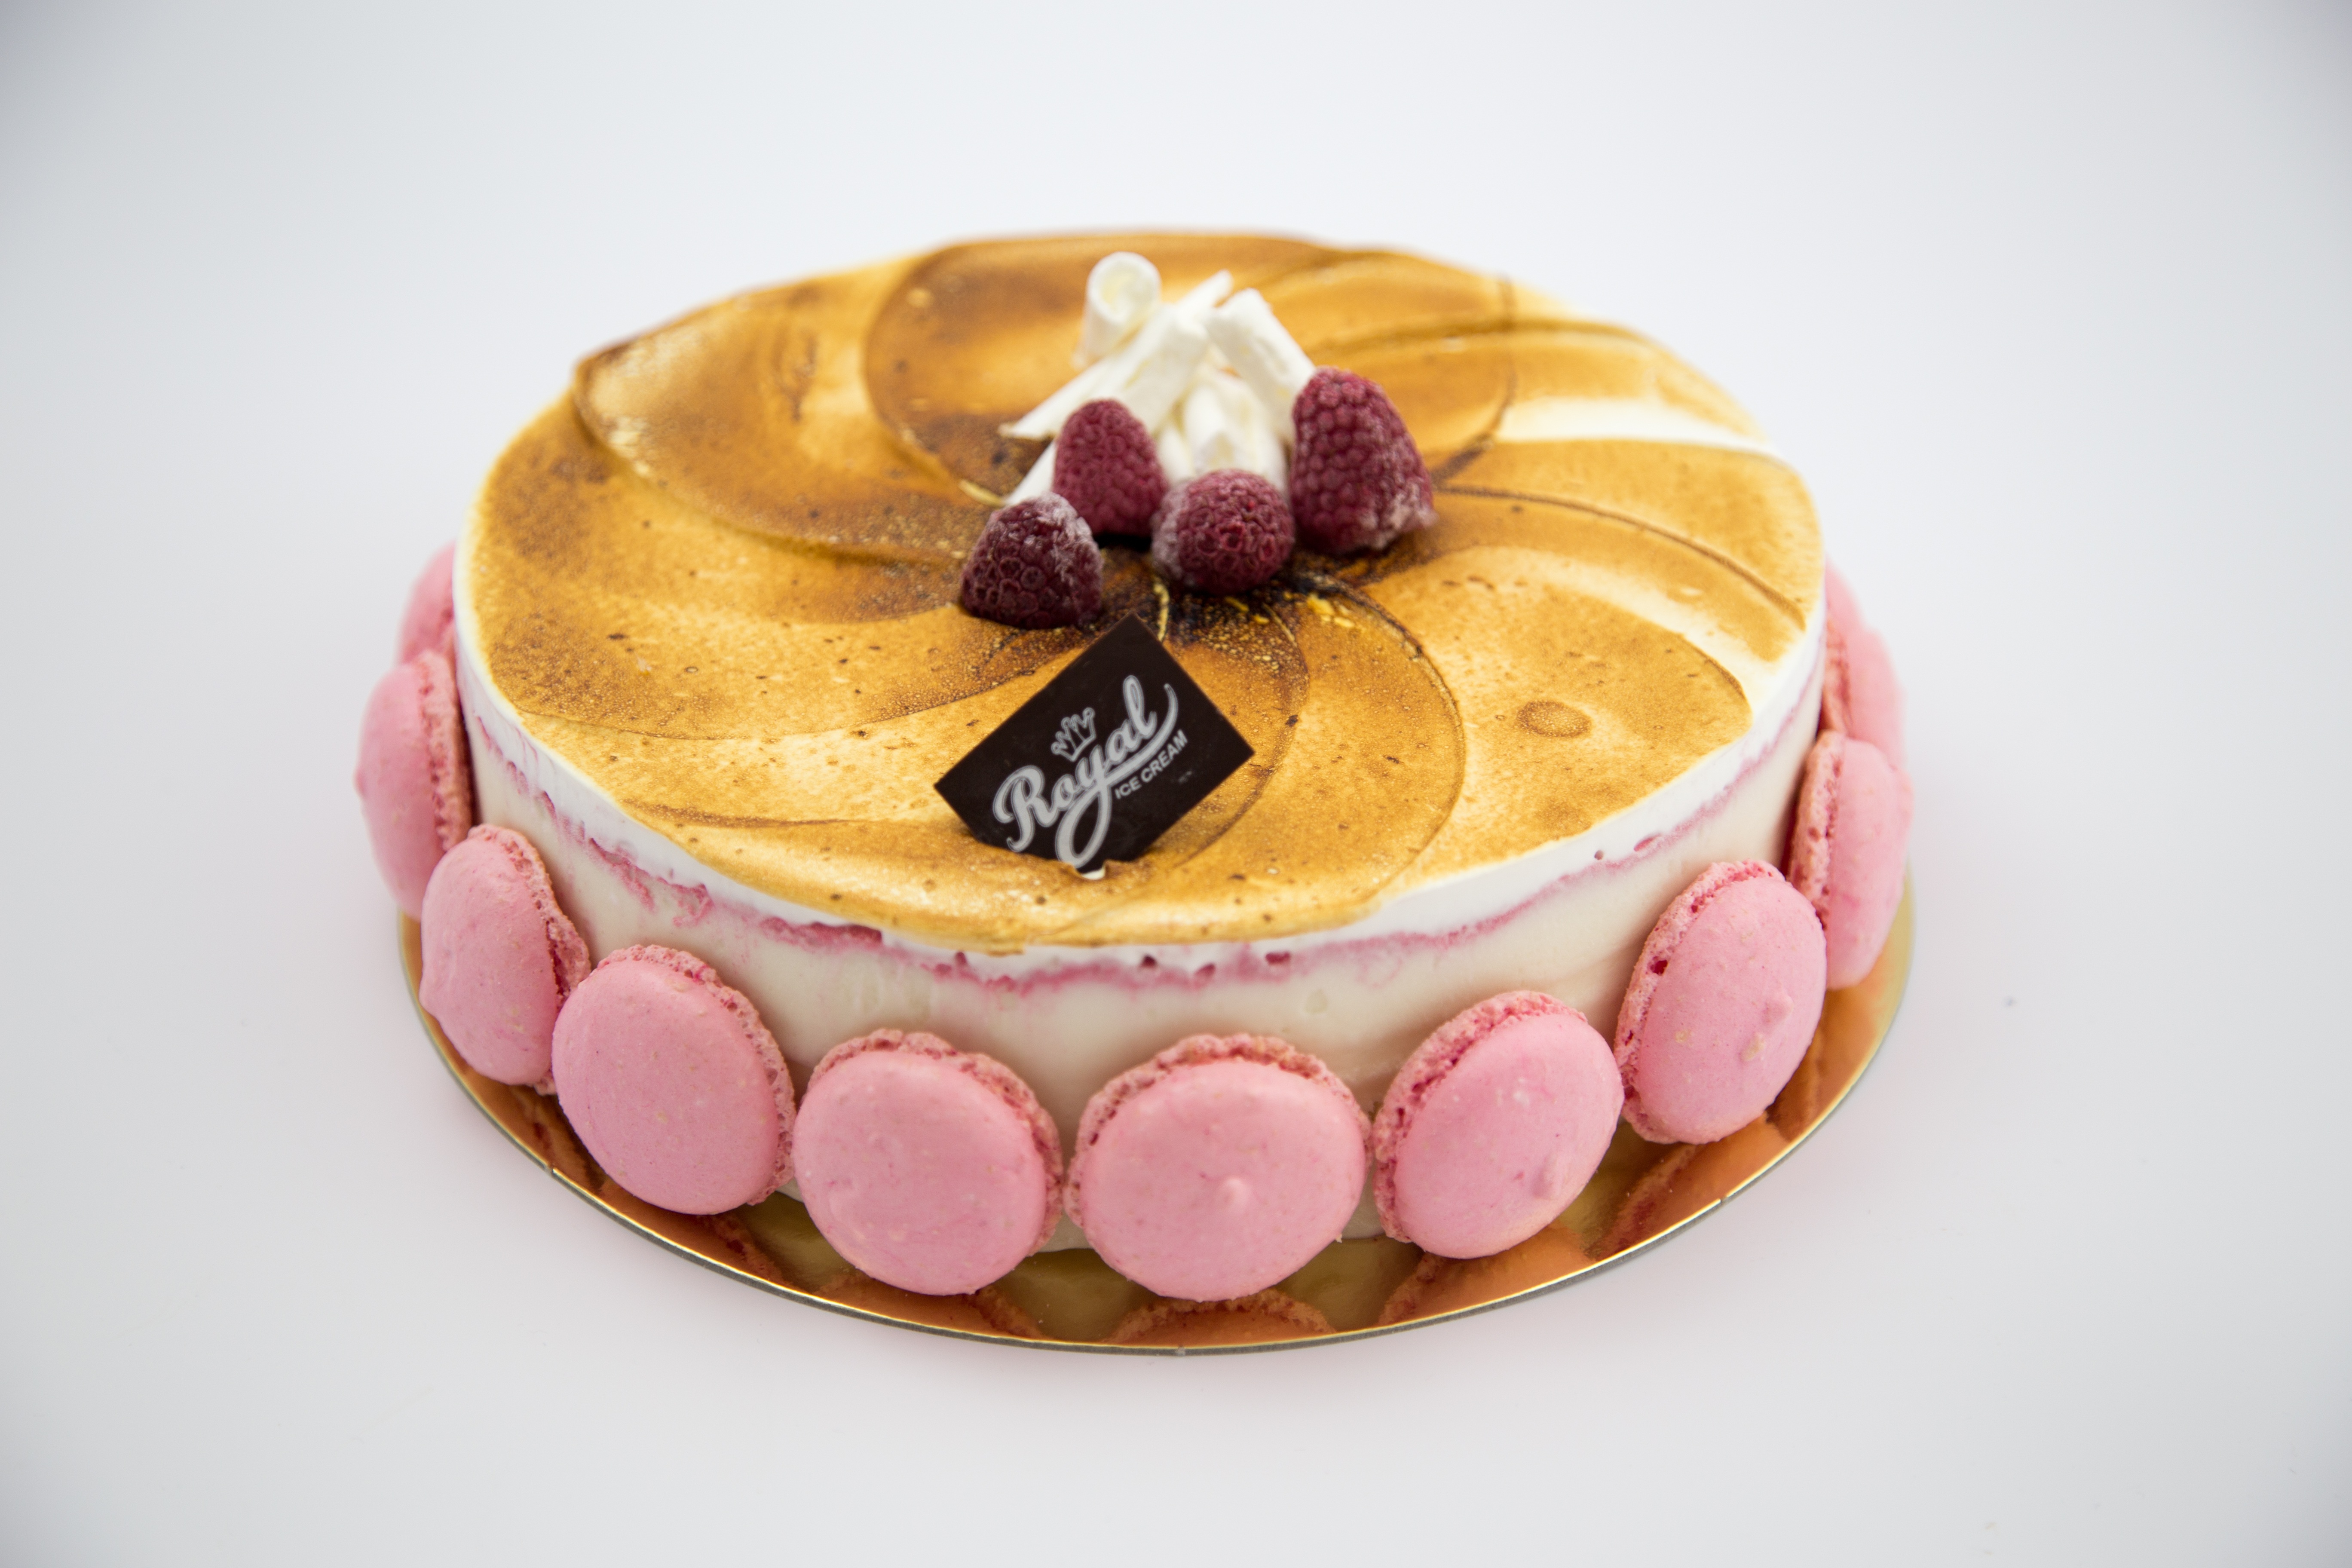
ice, food, produce, pink, baking, dessert, cuisine, cake, icing, sweetness, flavor, torte, buttercream, cake decorating, macaroons